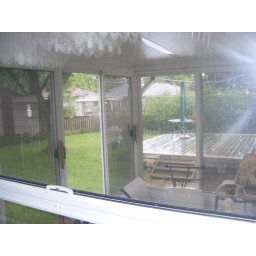
Backyard taken by kitchen window and patio